Military history of Italy

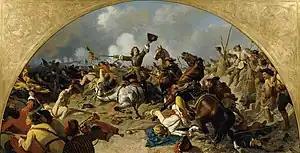
The Siege of Turin

The second half of the Middle Ages in Italy was marked by frequent conflict between the Holy Roman Empire and the Papacy, the latter eventually emerging victorious in that it ultimately prevented political unification of northern Italy under Imperial rule. Imperial invasions were led by more or less all medieval Emperors, the most notable episodes being the end of the Investiture controversy by the pilgrimage of Henry IV, Holy Roman Emperor at Canossa in 1077 and the no less than five major invasions staged by Frederick Barbarossa against the Lombard League, culminating in the sack of Milan in 1162, after which every building in the city was demolished, except the churches. The lasting conflict led to the emergence of the Guelph and the Ghibelline parties in northern Italy, supporting respectively the Pope (and the independent cities) and the Emperor, though siding with a party was often dictated by other political considerations (more or less each city has belonged to both parties). In May 1176, the Lombard League, led by a revived Milan, defeated the Emperor Frederick Barbarossa in the battle of Legnano.